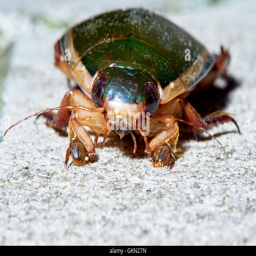
big green beetle on a track in the garden